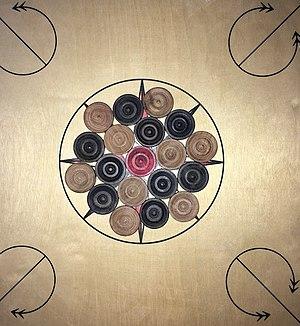
Disposition des pions dans la rosace (cercle noir) en début de partie.
Le carrom est un jeu de table très pratiqué en Asie, et tout particulièrement en Inde, se jouant avec des pions que l'on fait glisser sur un tablier en bois.